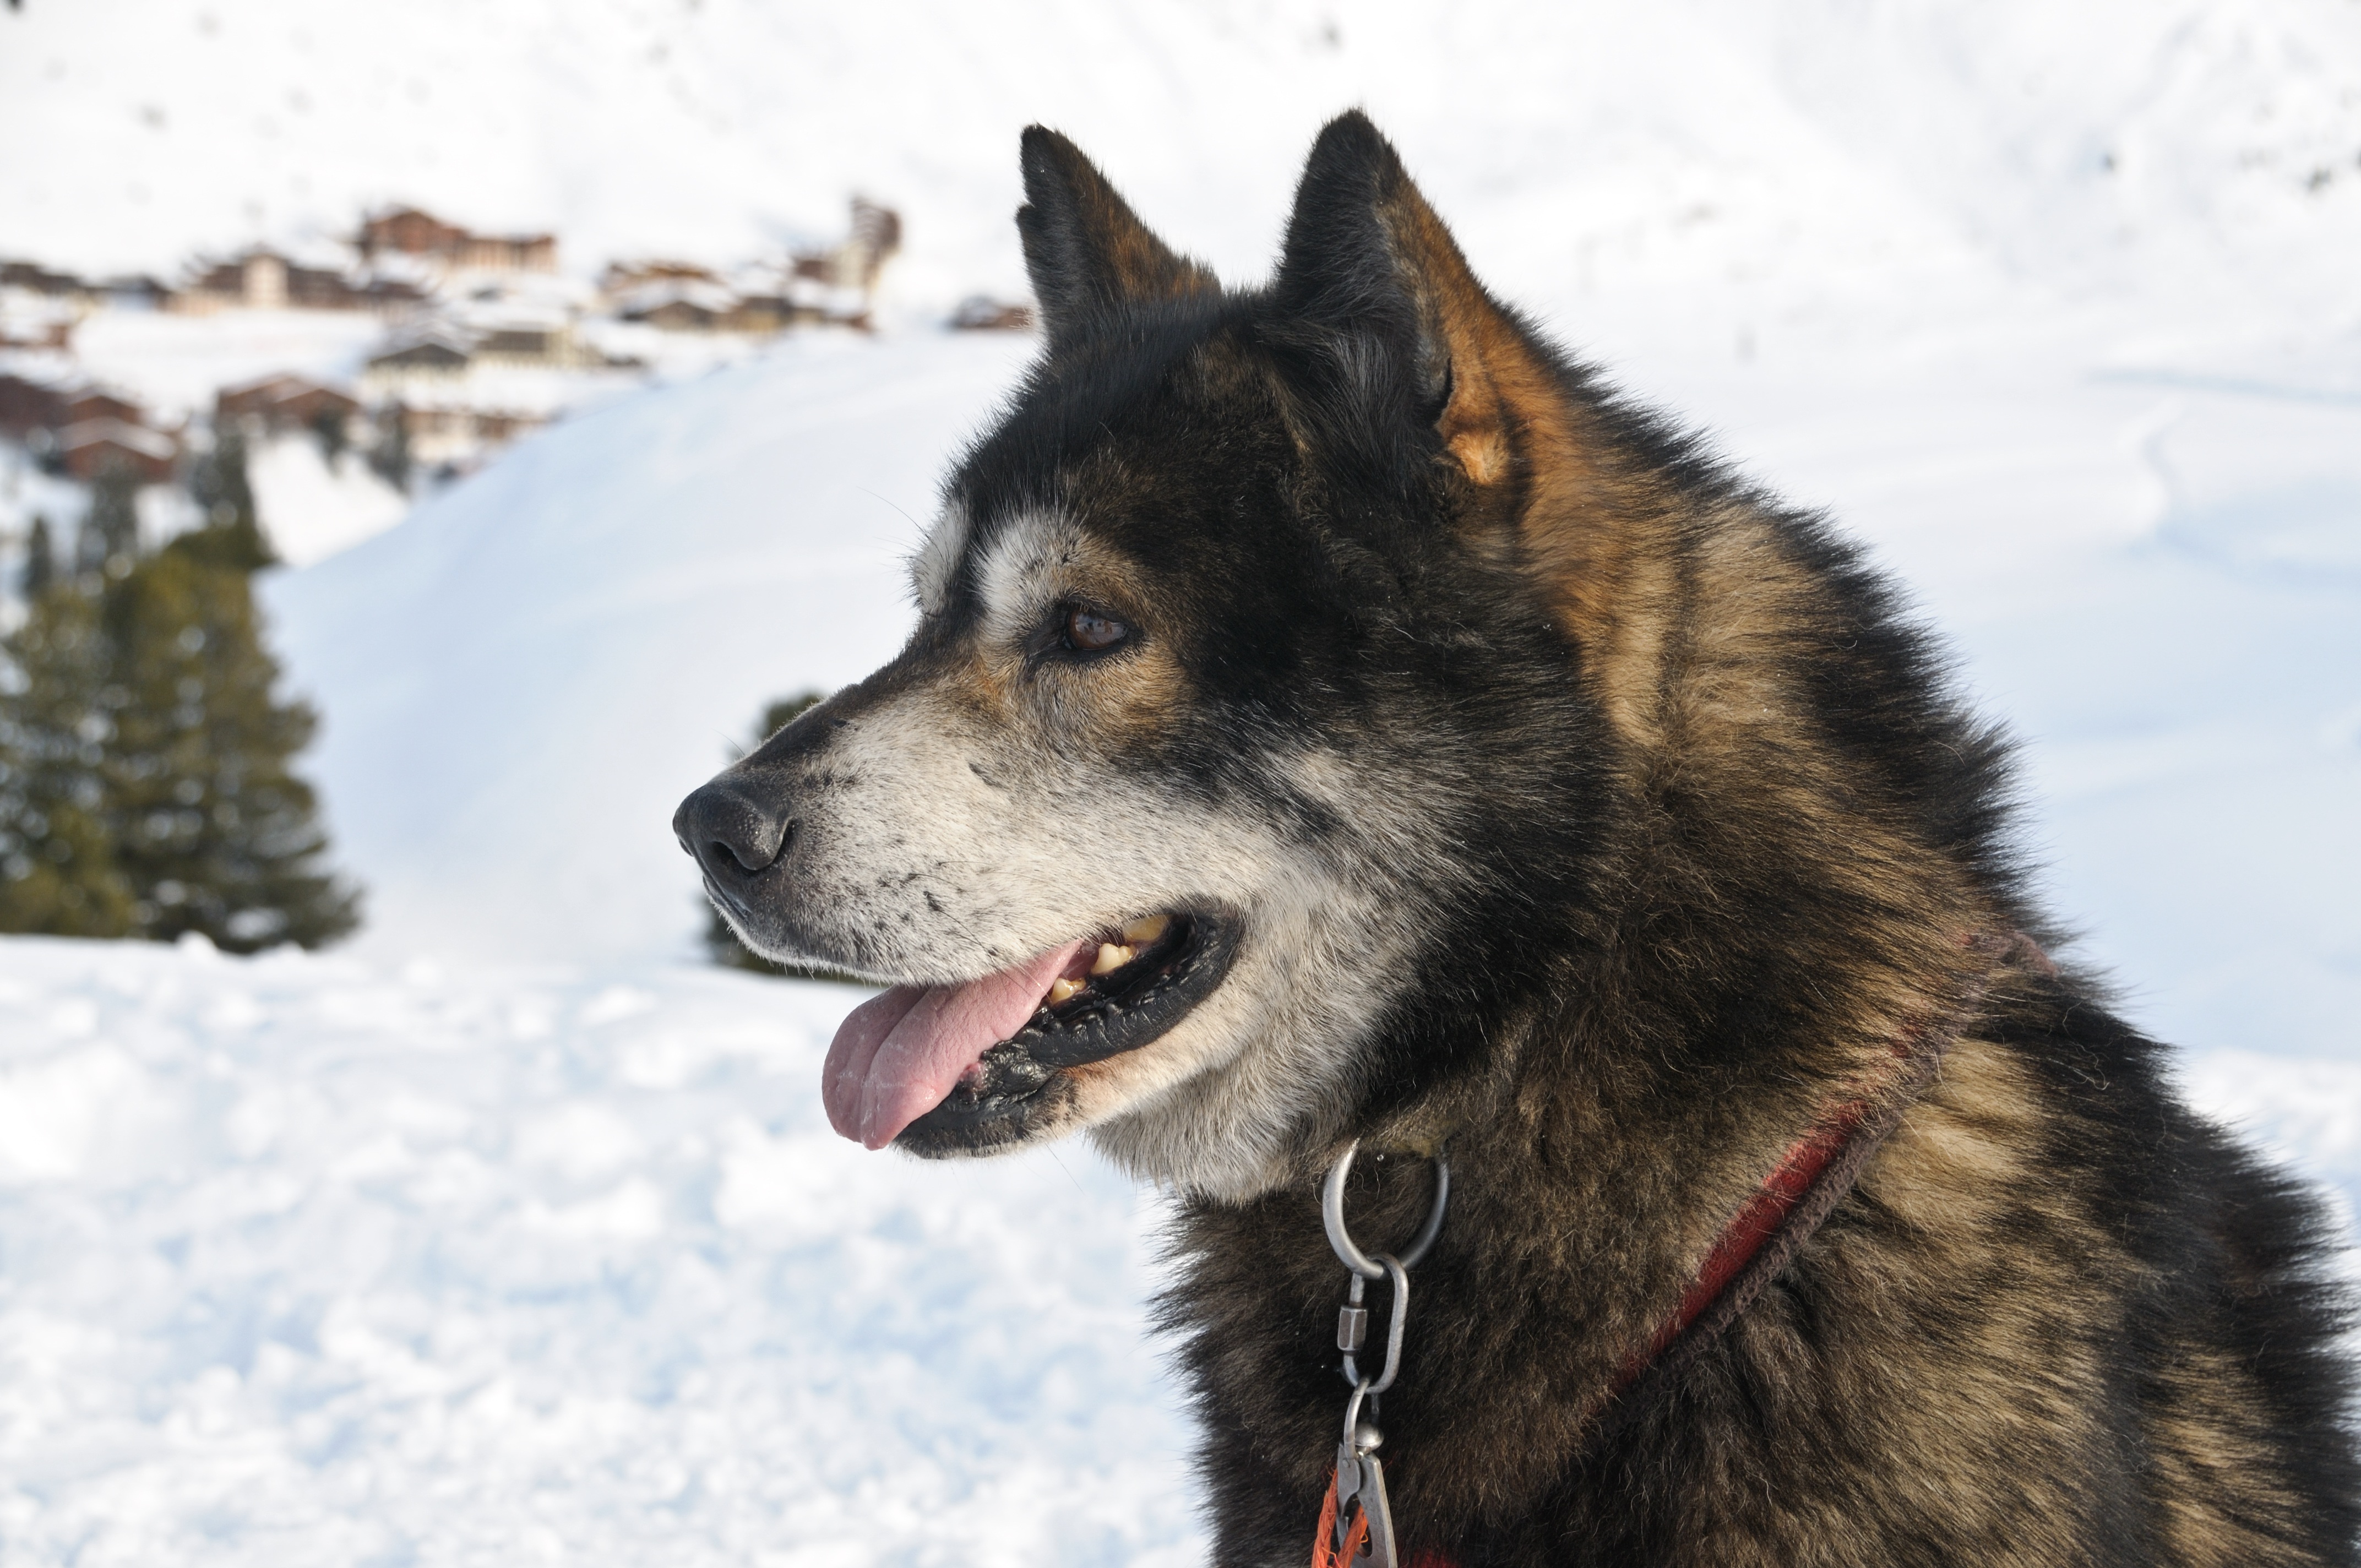
snow, winter, dog, animal, mammal, vertebrate, sled, dog breed, shikoku, dog like mammal, saarloos wolfdog, wolfdog, czechoslovakian wolfdog, dog breed group, greenland dog, east siberian laika, west siberian laika, j mthund, dog crossbreeds, shiloh shepherd dog, norwegian elkhound, east european shepherd, lapponian herder